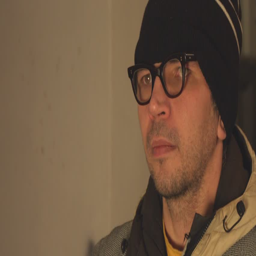
face of a man close - up against a wall background .